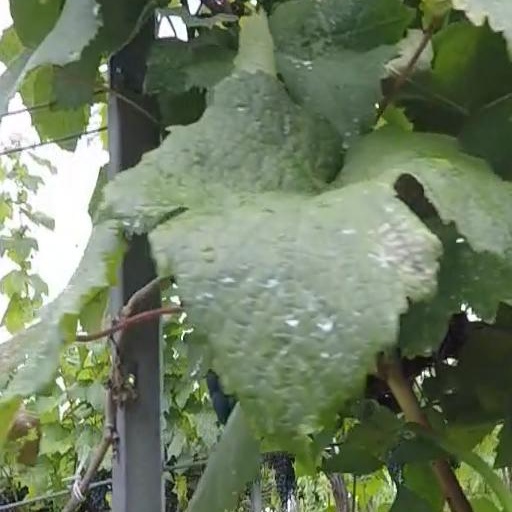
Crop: grape